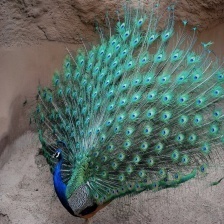
Species: PEACOCK
Scientific name: PAVO CRISTATUS